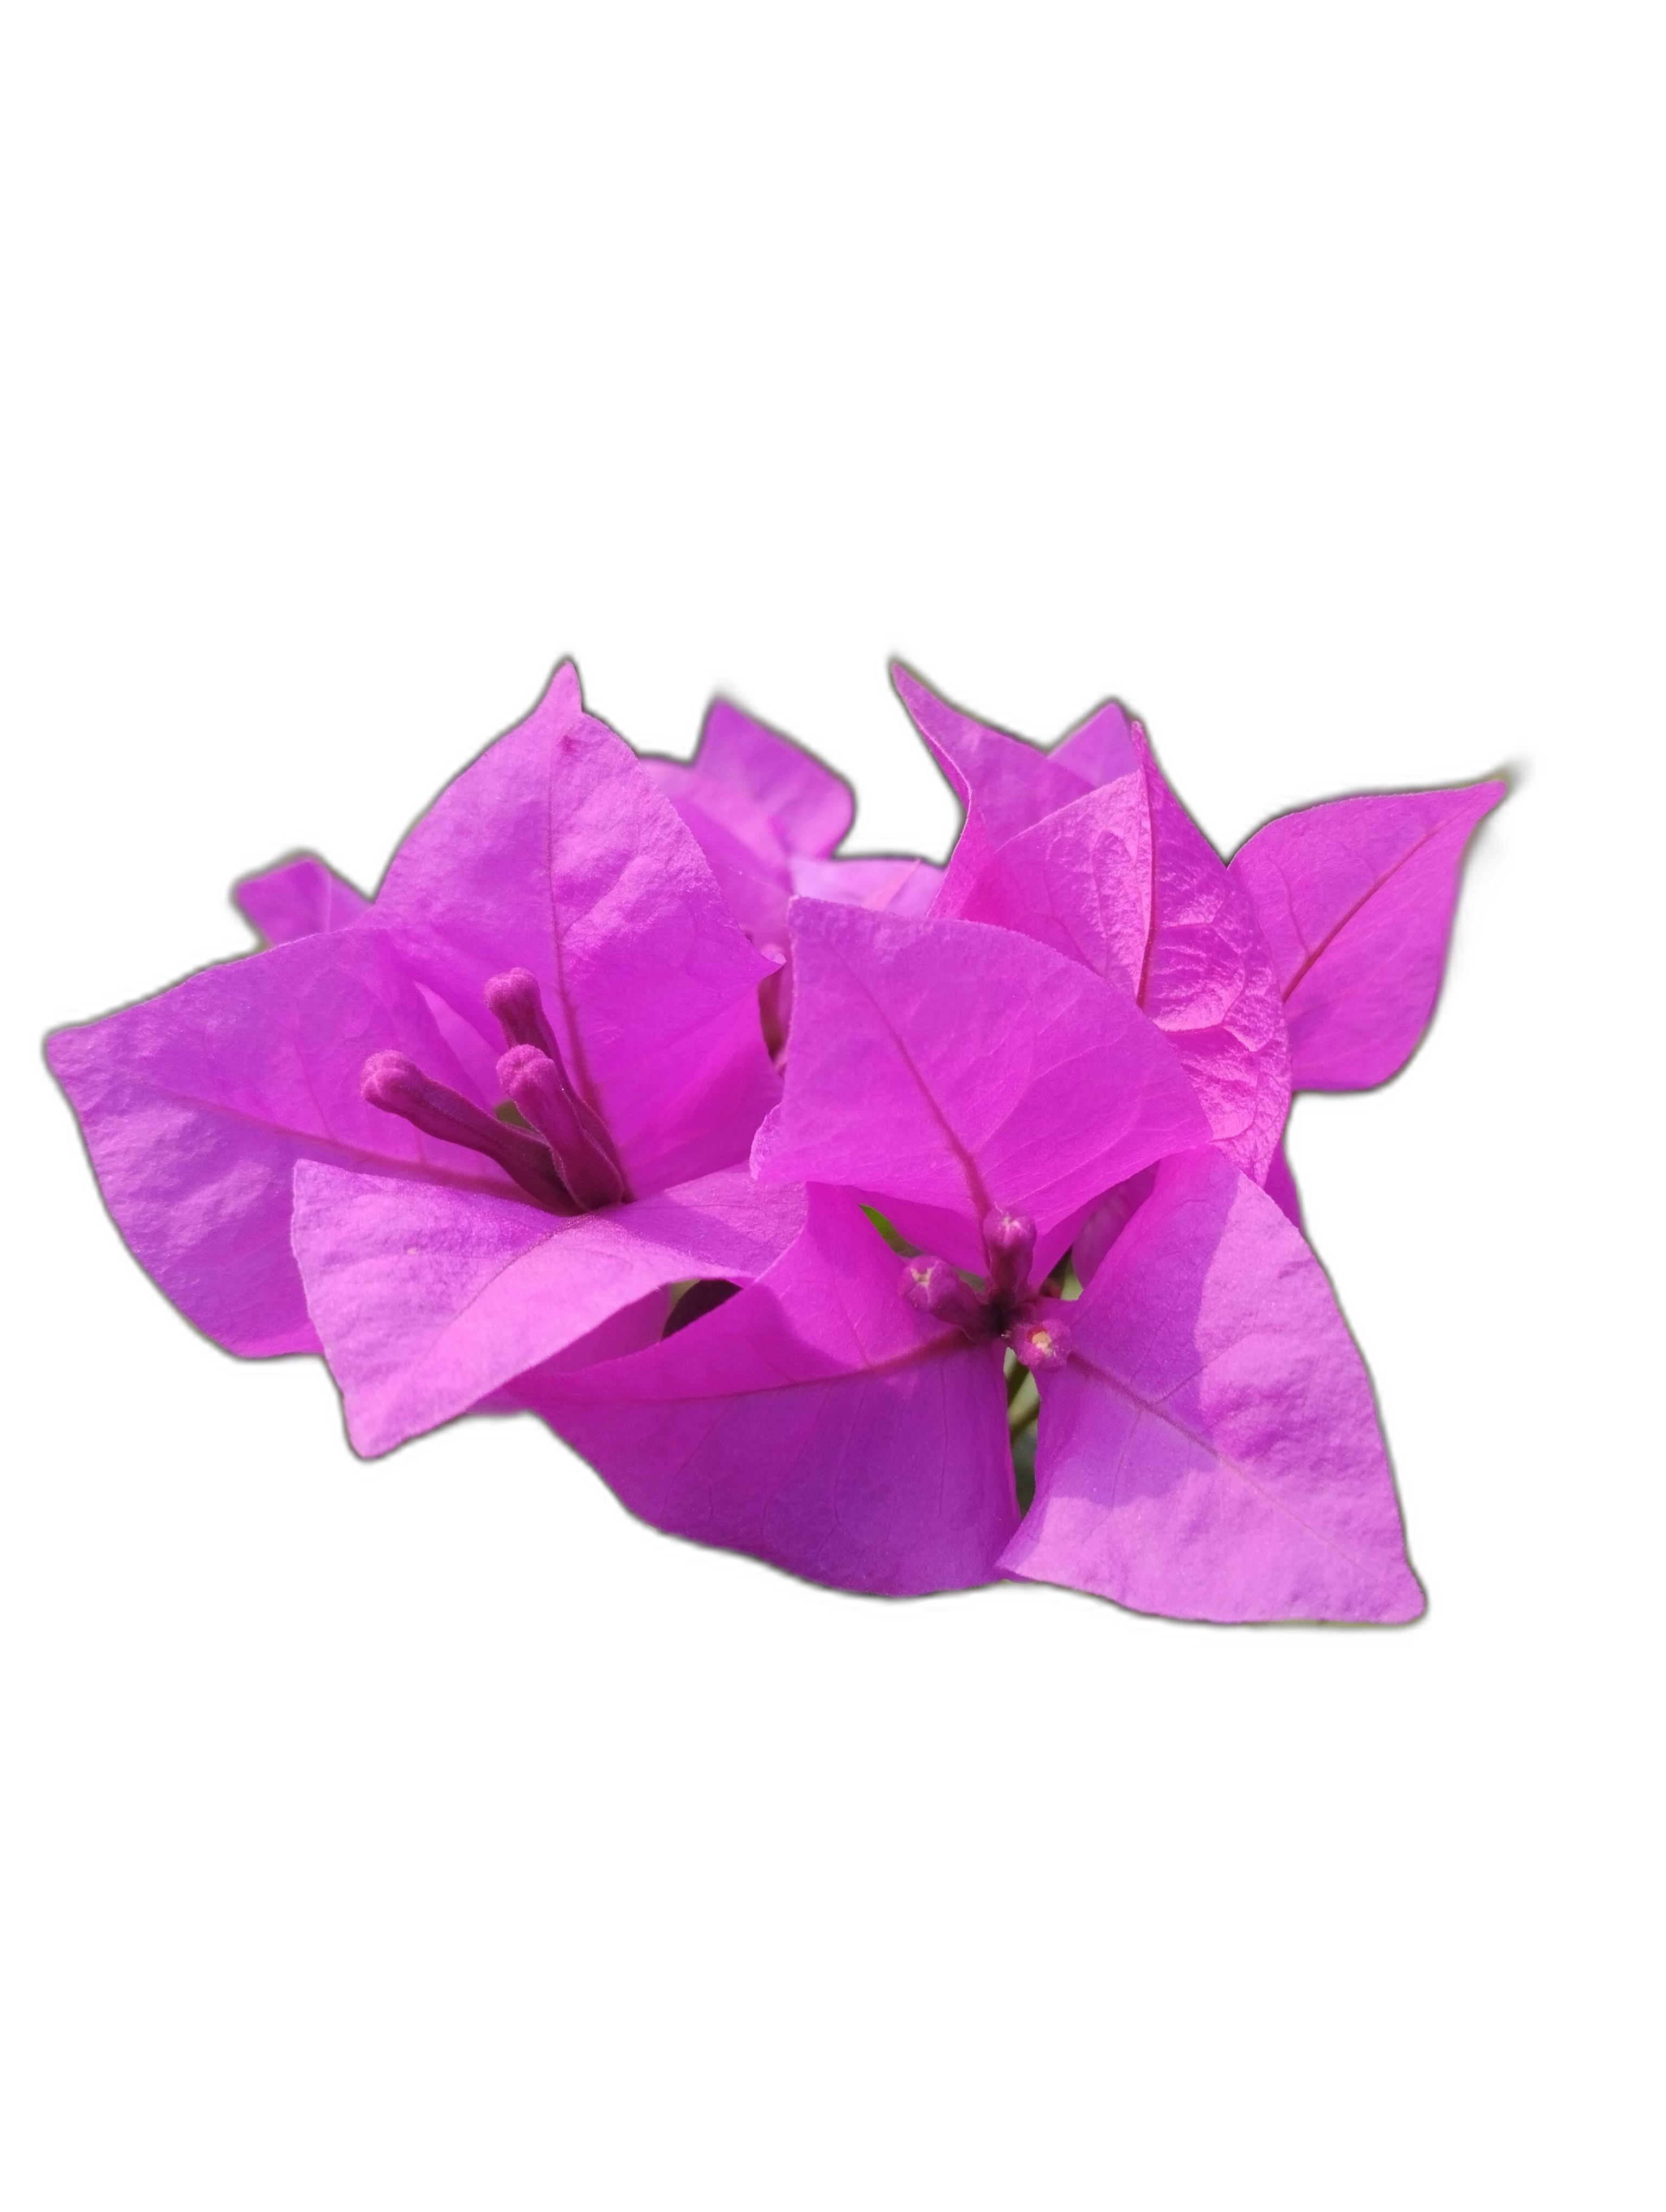
Label: Bougainvillea